A Toccata of Galuppi's

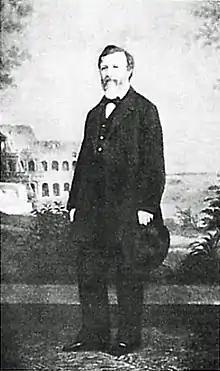
Browning in Rome, 1861

"A Toccata of Galuppi's" is a poem by Robert Browning, originally published in the 1855 collection "Men and Women". The title refers to the fact that the speaker is either playing or listening to a toccata by the 18th-century Venetian composer Baldassare Galuppi. The poem consists of fifteen rhymed tercets; its prevailing meter is trochaic octameter catalectic.